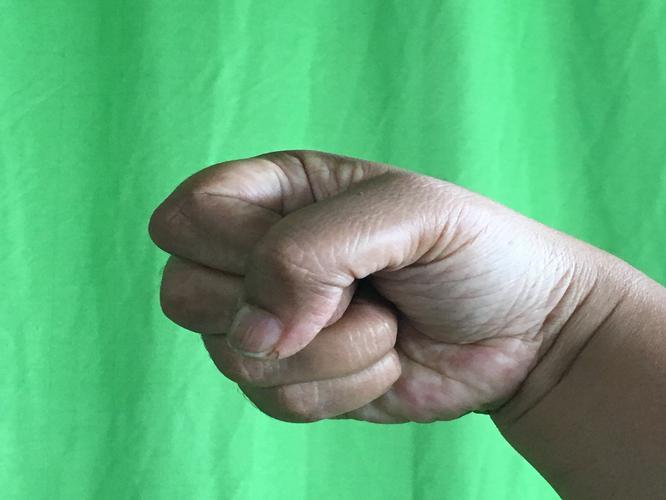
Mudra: Mushti
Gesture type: single_hand